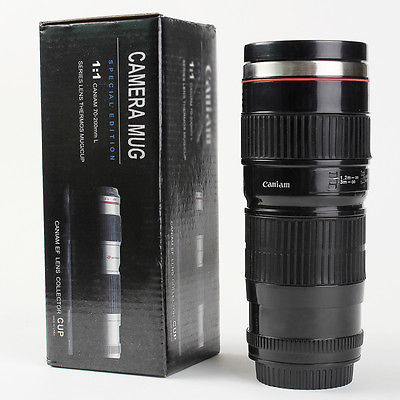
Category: mug